Mexico–United States border

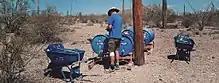
A volunteer from the Humane Border group is refilling water stations located on the desert of the U.S.-Mexico border.

According to the U.S. Border Patrol, apprehensions of Central Americans at the border reduced from 70,000 to 55,000 attempted illegal migrants from 2007 to 2011. Thereafter, the number of apprehensions increased dramatically to 95,000 in 2012, 150,000 in 2013 and 220,000 in 2014. The increased apprehensions could have been the result of improved border security or a dramatic rise in attempted crossings, or both.